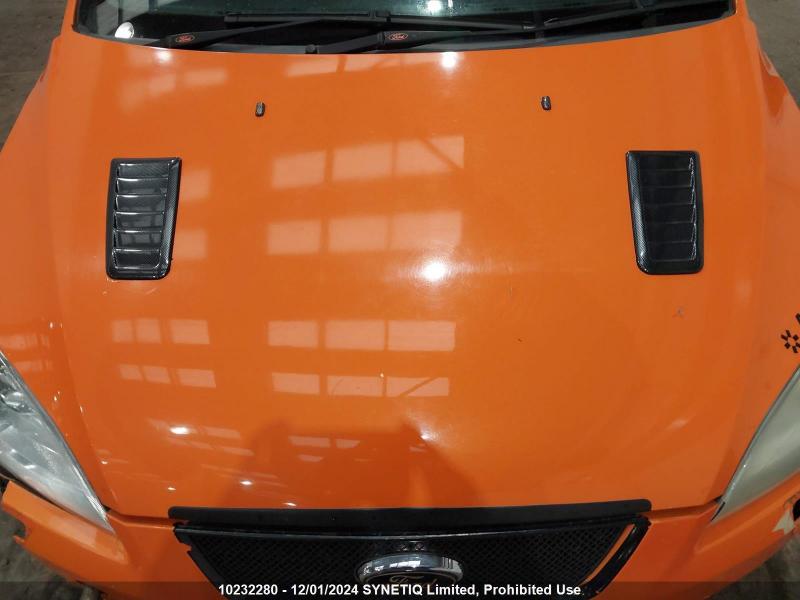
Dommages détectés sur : capot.
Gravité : mineur